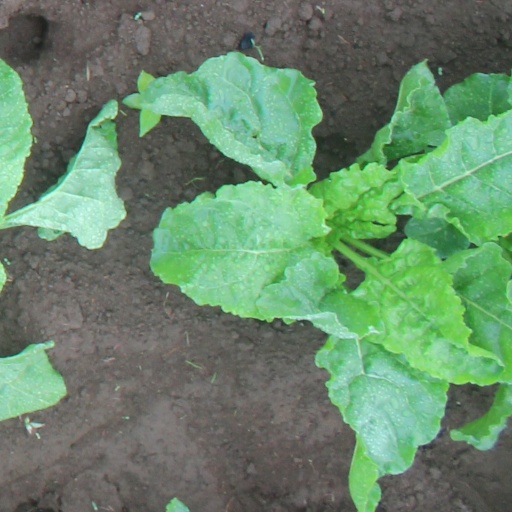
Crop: sugar beet